Dorothy Garrod

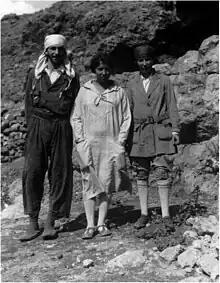

On her family's return to England, where they settled in Oxford, Garrod read for a graduate diploma in Anthropology in 1921. It is clear from her lecture notes, which survive at Museum Antiquities Nationale, that the Diploma course was an intensive introduction to both archaeology and anthropology. She was taught by Robert Ranulph Marett, a Reader in Social Anthropology and an experienced excavator. She received a distinction on graduating in 1921, as one among a small number of female students. She had found an intellectual vocation: the archaeology of the Palaeolithic Age. Pamela Janes Smith discovered that Garrod states later as a tribute to him that "Marett the genial colleague, the brilliant talker, the beloved friend." Smith discovered that Mrs Chitty, née Mary Kitson Clark, one of Garrod's companions, during the Mount Carmel excavation of 1929, in an interview, that Garrod "experienced her conversion to prehistory with a religious depth of feeling [...] The determination to be a prehistorian and particularly in the Stone Age, came over her in one second, like a conversion." It was Marrett that introduced her to France and M. l'Abbé Breuil, her intellectual father. Garrod studied for two years, 1922 to 1924, with M. l'Abbé Breuil, the prehistorian, at the Institut de Paleontologie Humaine in Paris. Smith argues that Garrod's interest in the origin, distribution and classification of Middle and Upper Palaeolithic assemblages; her fascination with the questions of the origin of the modern humans and the demise of the Neanderthals; the concern with relative dating by geochronology and her declaration that "Europe was only after all a peninsula of Africa and Asia" (Clarke 1999:409) could be interpreted as Garrod being the intellectual child of the Abbé Breuil".